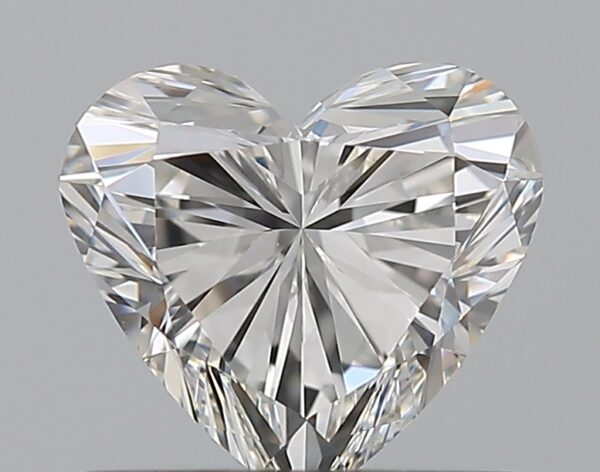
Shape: heart
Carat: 0.72
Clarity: VVS1
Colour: F
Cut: EX
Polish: EX
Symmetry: EX
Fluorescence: N
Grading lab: GIA
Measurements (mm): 5.64 x 6.21 x 3.71